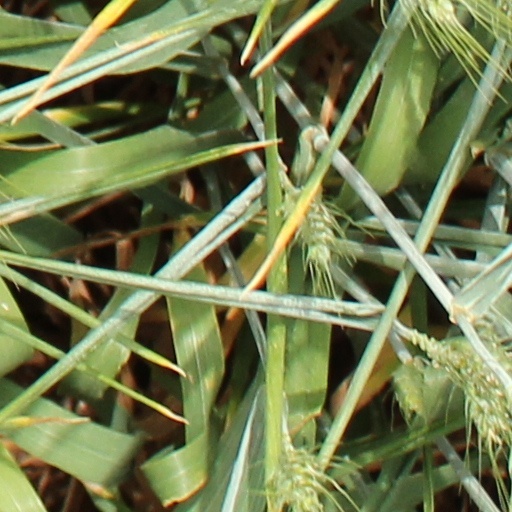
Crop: wheat